Biéreau Farm

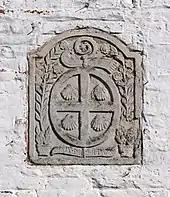
Coat of arms of Anne Josèphe de la Croix, abbess of Florival.

This Brabantine farm dating back to the 12th century and named in sources from 1601 was the property of Florival Abbey in the Belgian town of Archennes (part of the municipality of Grez-Doiceau) for more than six centuries: the coat of arms of Anne Josèphe de la Croix, abbess from 1733 to 1749, still stands proudly on the farm's corps de logis. In 1991, the four scallop shells, standing for Louvain-la-Neuve, were used for the crest of Ottignies-Louvain-la-Neuve, next to the symbols of the other sub-municipalities of Céroux, Limelette, Ottignies and Mousty.